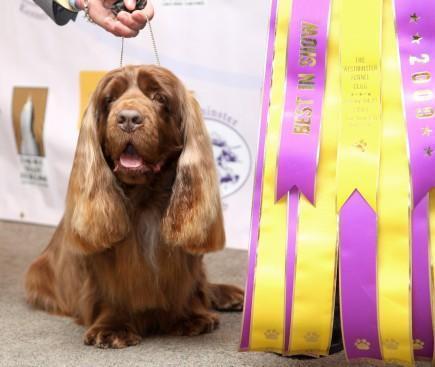
Sussex_spaniel